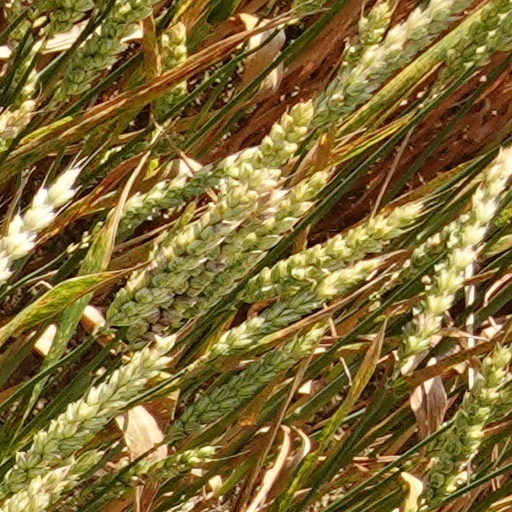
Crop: wheat